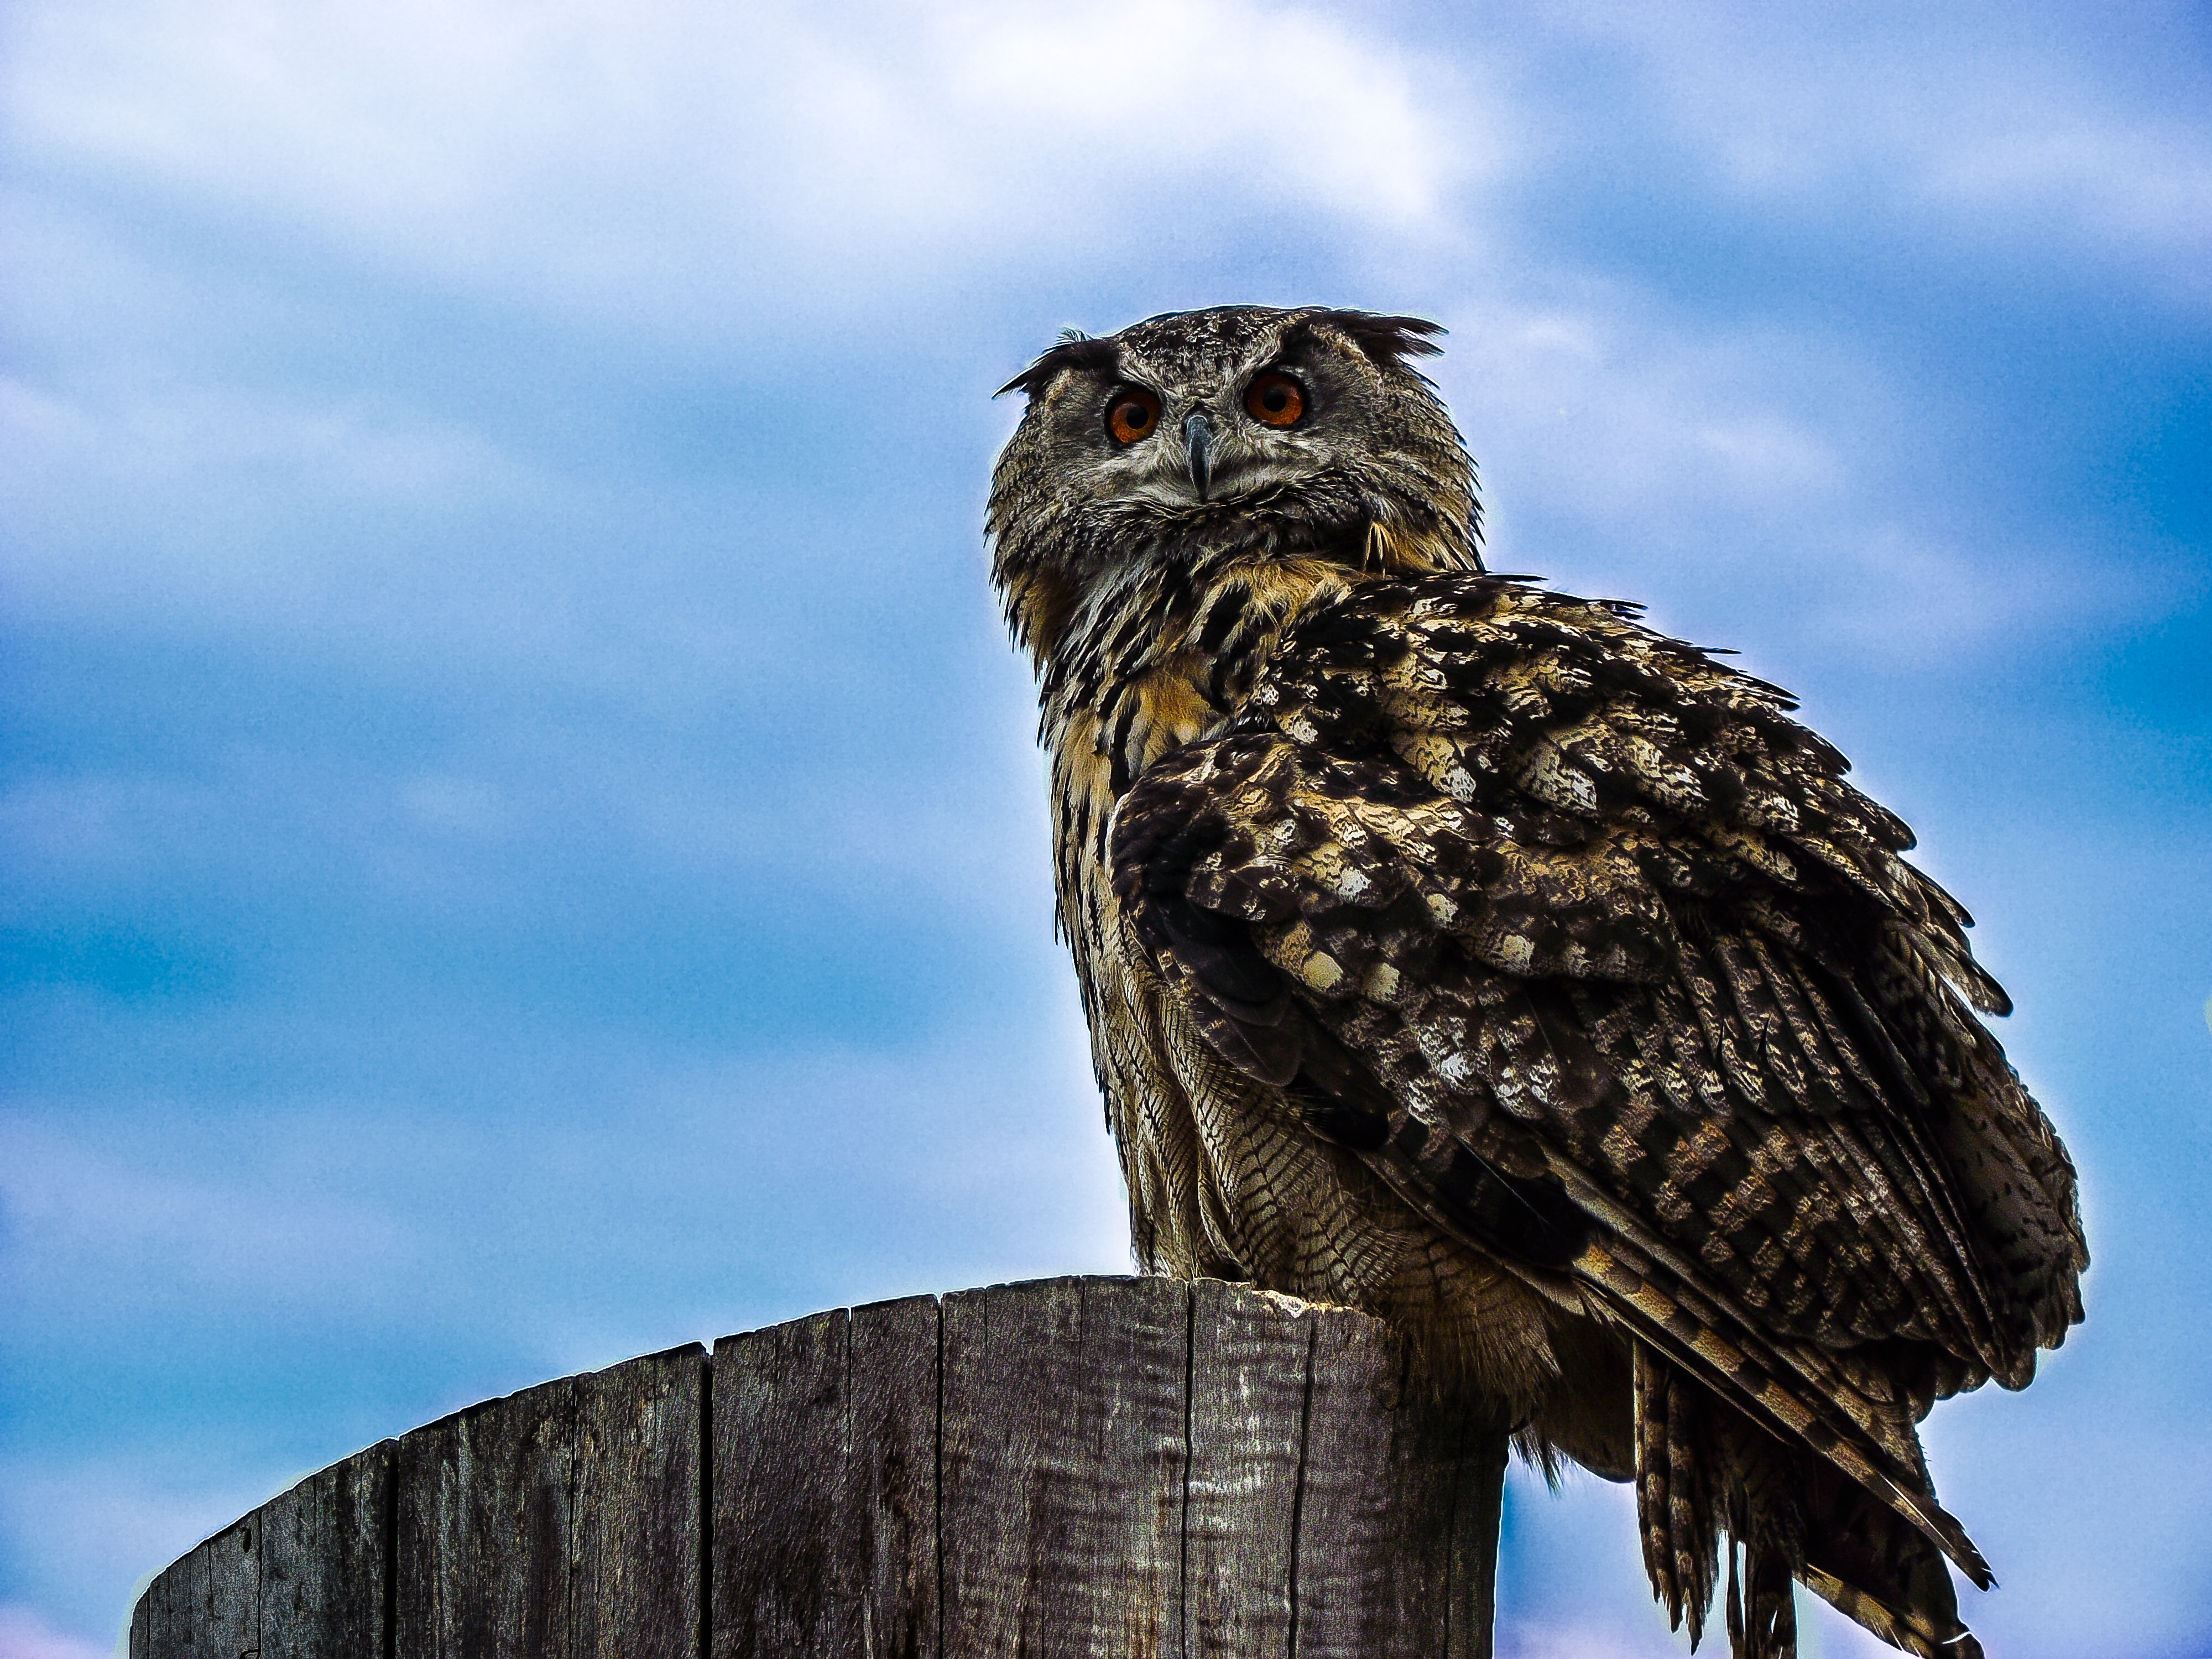
nature, bird, wing, animal, wildlife, beak, eagle, hawk, owl, feather, fauna, bird of prey, sit, eyes, look, vertebrate, bill, falcon, eagle owl, great grey owl, eurasian eagle european owl, accipitriformes